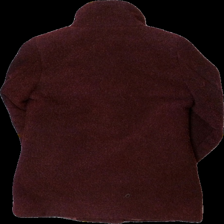
View: back
Type: Jacket
Category: Ladies
Brand: Not in the list
Brand text on label: JYOTHI
Colors: Red
Material: 100% polyester
Cut: None
Size: 38
Season: Autumn
Price range: 50-100
Recommended usage: Export